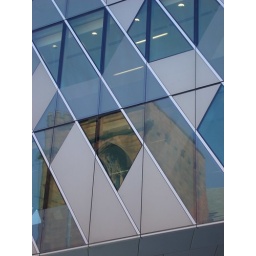
Reflection of the John Rylands library in the new funny shaped building on Deansgate